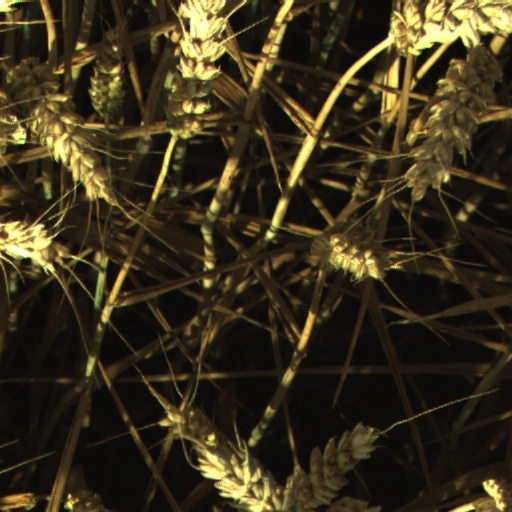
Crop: wheat